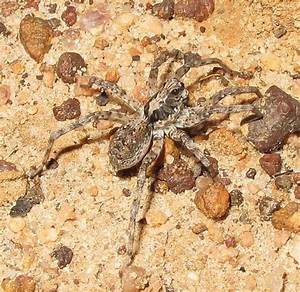
Label: spider